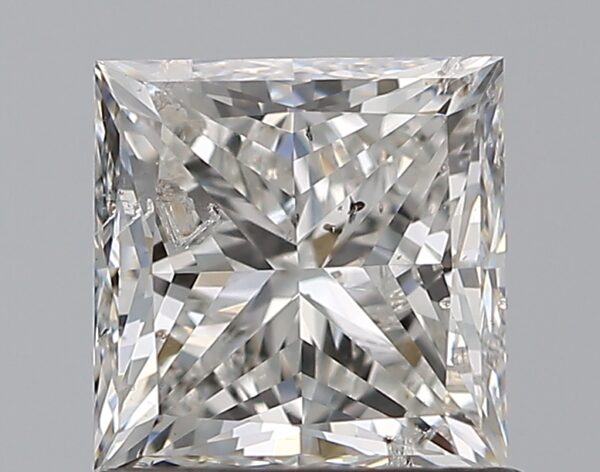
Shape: princess
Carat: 1.01
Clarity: SI2
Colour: G
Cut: VG
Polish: EX
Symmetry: VG
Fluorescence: N
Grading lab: HRD
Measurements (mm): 5.32 x 5.21 x 3.93